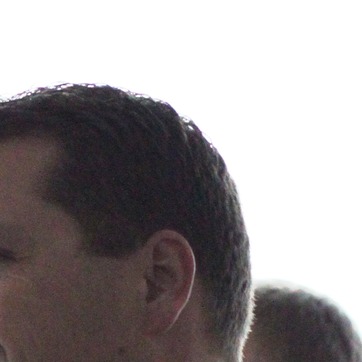
Material: hair